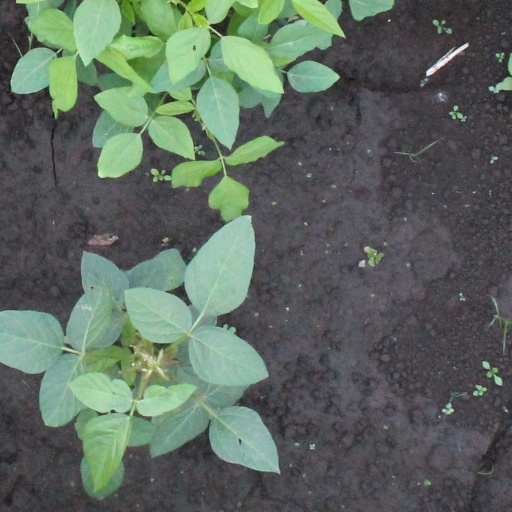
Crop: soybean